Chevilly, Switzerland

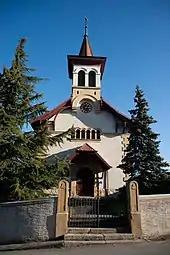
Church of Chevilly

From the , 23 or 10.9% were Roman Catholic, while 123 or 58.3% belonged to the Swiss Reformed Church. Of the rest of the population, there were 3 individuals (or about 1.42% of the population) who belonged to another Christian church. There was 1 person who was Buddhist. 51 (or about 24.17% of the population) belonged to no church, are agnostic or atheist, and 10 individuals (or about 4.74% of the population) did not answer the question.